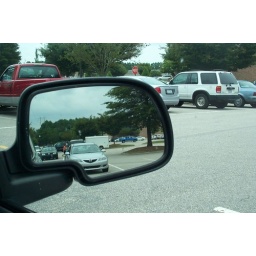
Mirror of a mirror image. Notice the stop sign in the background.